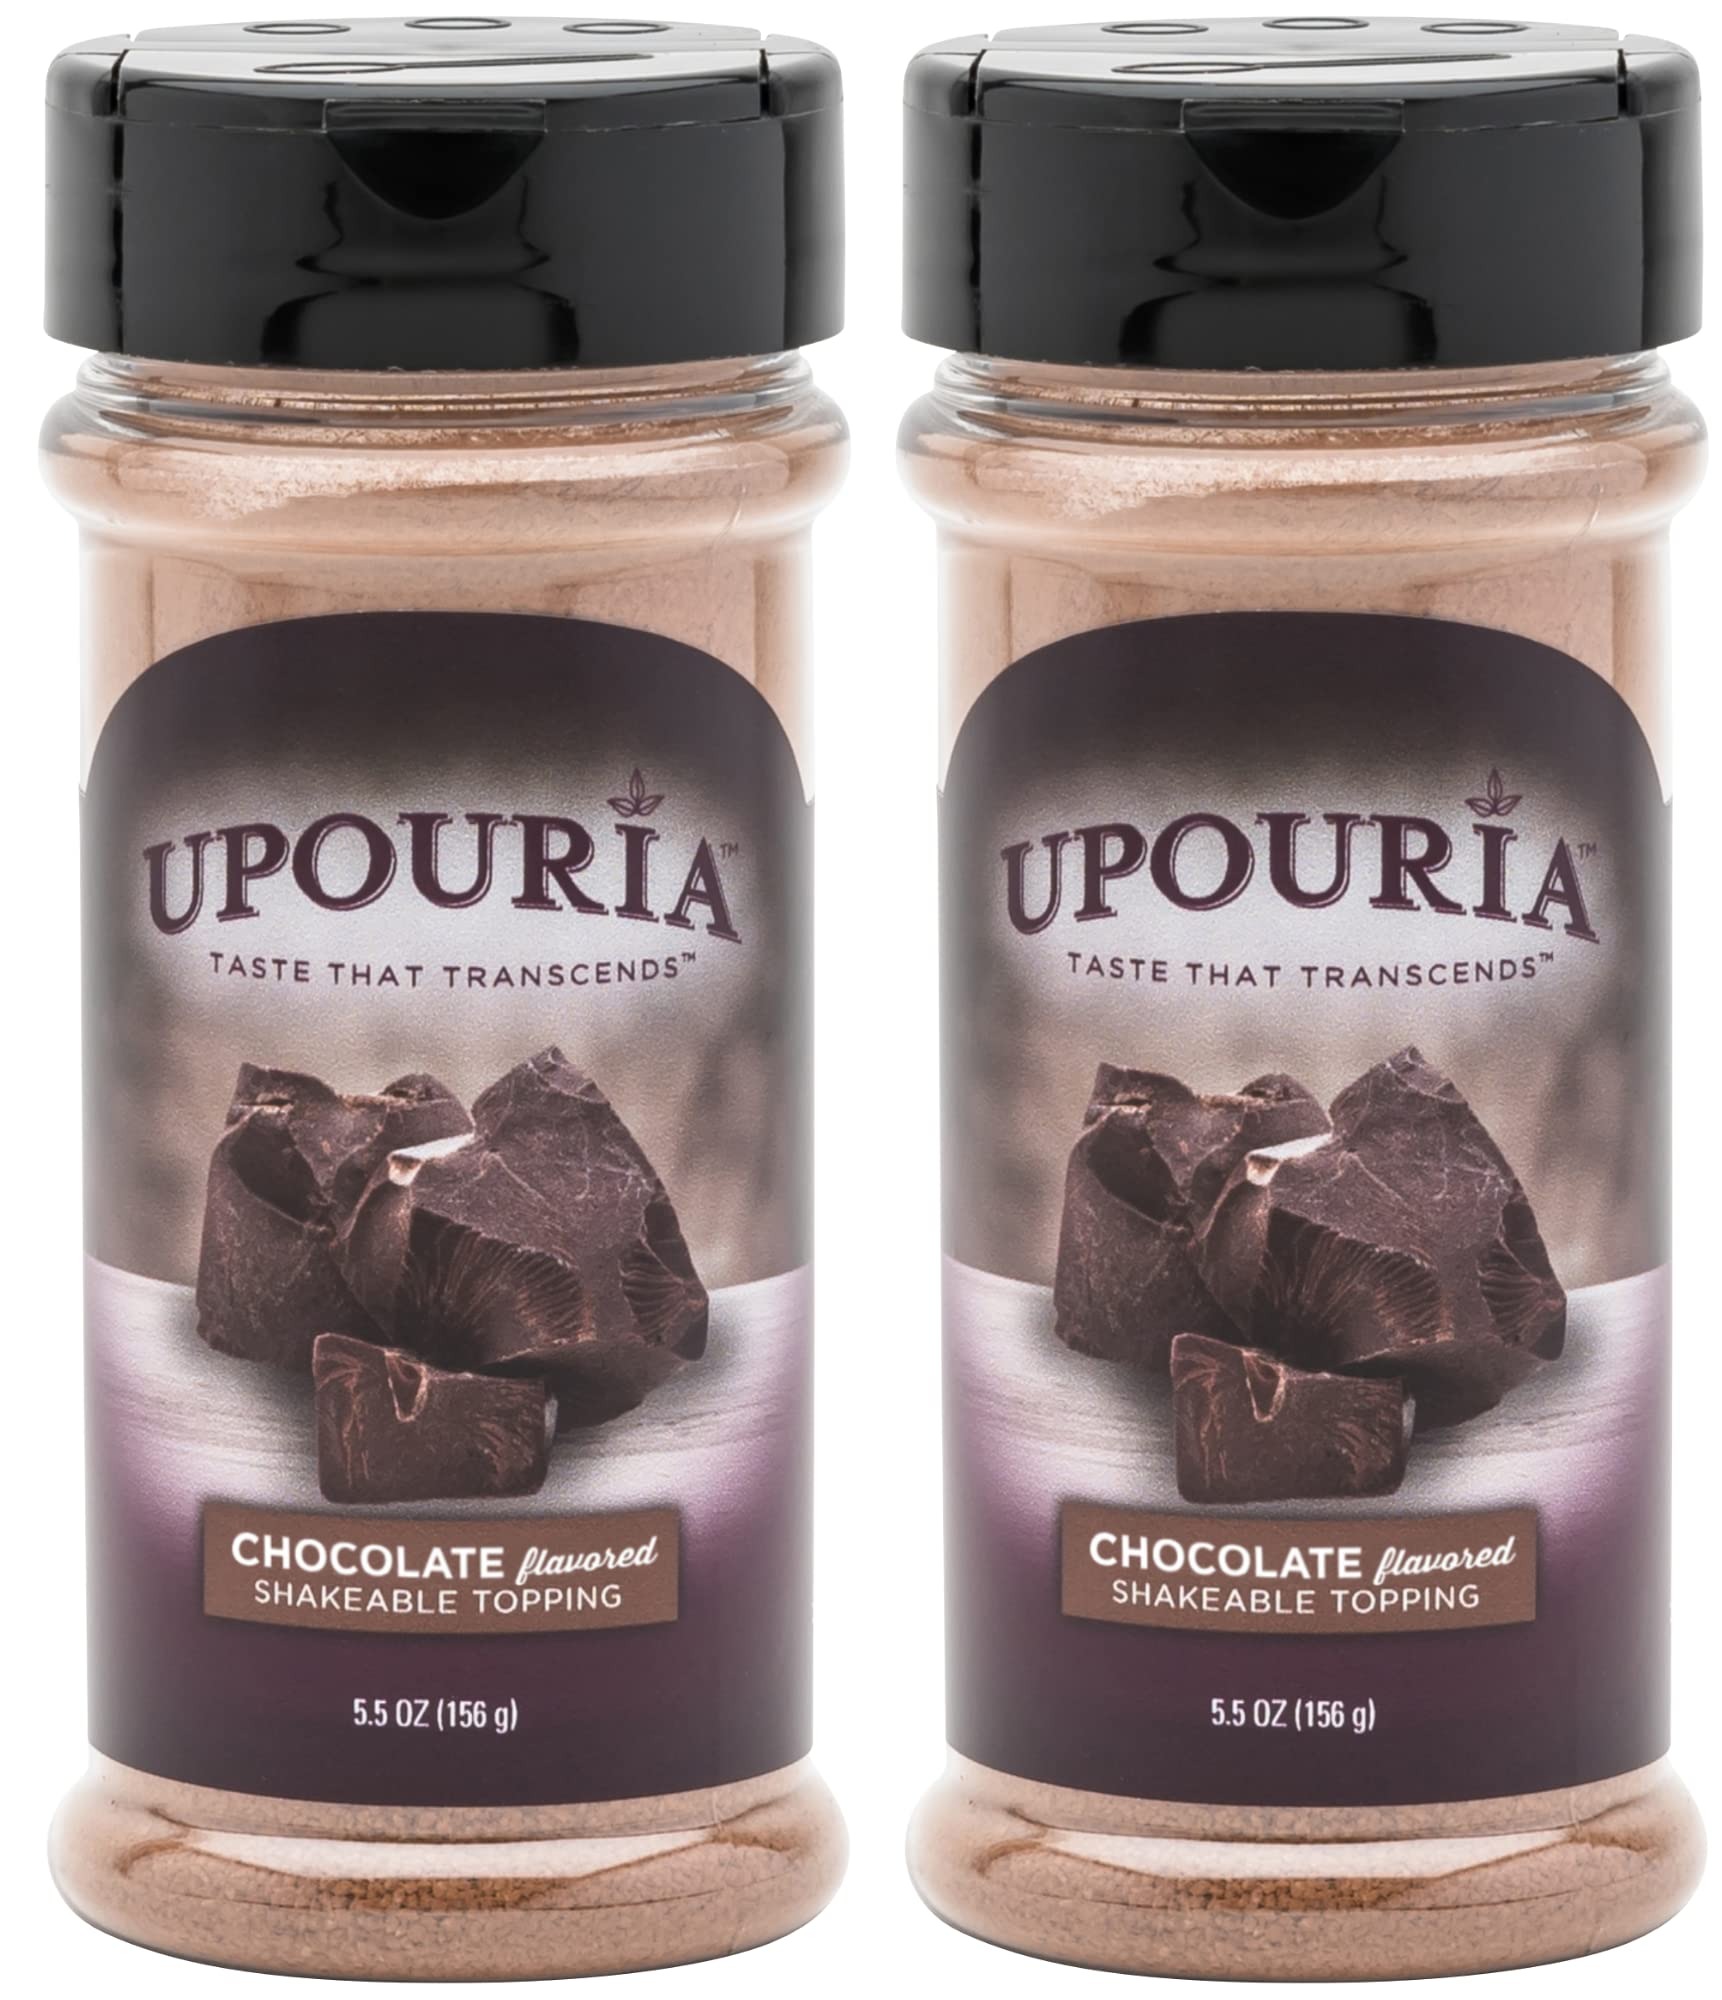
Item Name: Upouria Chocolate Flavored Shakeable Topping 5.5 Ounce - (Pack of 2)
Bullet Point 1: 2 - 5.5 Oz chocolate flavored ice cream topping shaker
Bullet Point 2: Upouria Shakeable Topping goes great on top of whipped foam topping
Bullet Point 3: Add to your hot cocoa with mini dehydrated marshmallows
Bullet Point 4: Top off your favorite dessert with Upouria shakeable dessert toppings
Bullet Point 5: Premium products made with high quality flavors and ingredients. Taste that transcends
Product Description: <b>2 - 5.5 Oz chocolate flavored ice cream topping shaker</b><br>Enjoy the bold and decadently rich taste of our Chocolate Shakeable Topping. Use a little or a lot. No matter the amount, it is the perfect addition for chocolate lovers everywhere! Our gourmet Chocolate Shakeable Topping has been perfectly formulated with premium ingredients to transcend the taste of your beverage or dessert into a masterpiece.
Value: 11.0
Unit: ounce

Price: 16.37